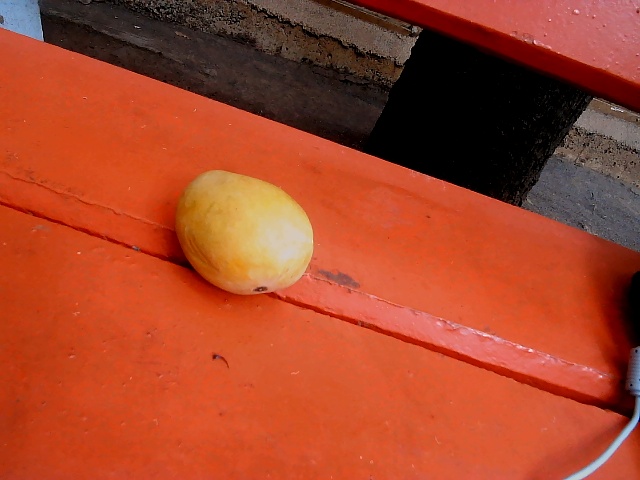
Label: Ripe_Mango